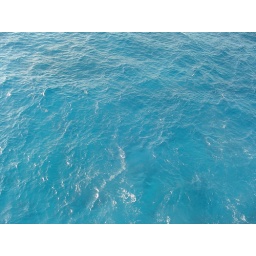
Clear blue Caribbean water below our verandah as we leave Castaway Cay.